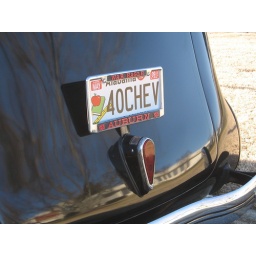
Distorted tree reflections in antique car